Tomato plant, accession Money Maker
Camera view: tilt-top (135 deg); turntable rotation: 300 degrees
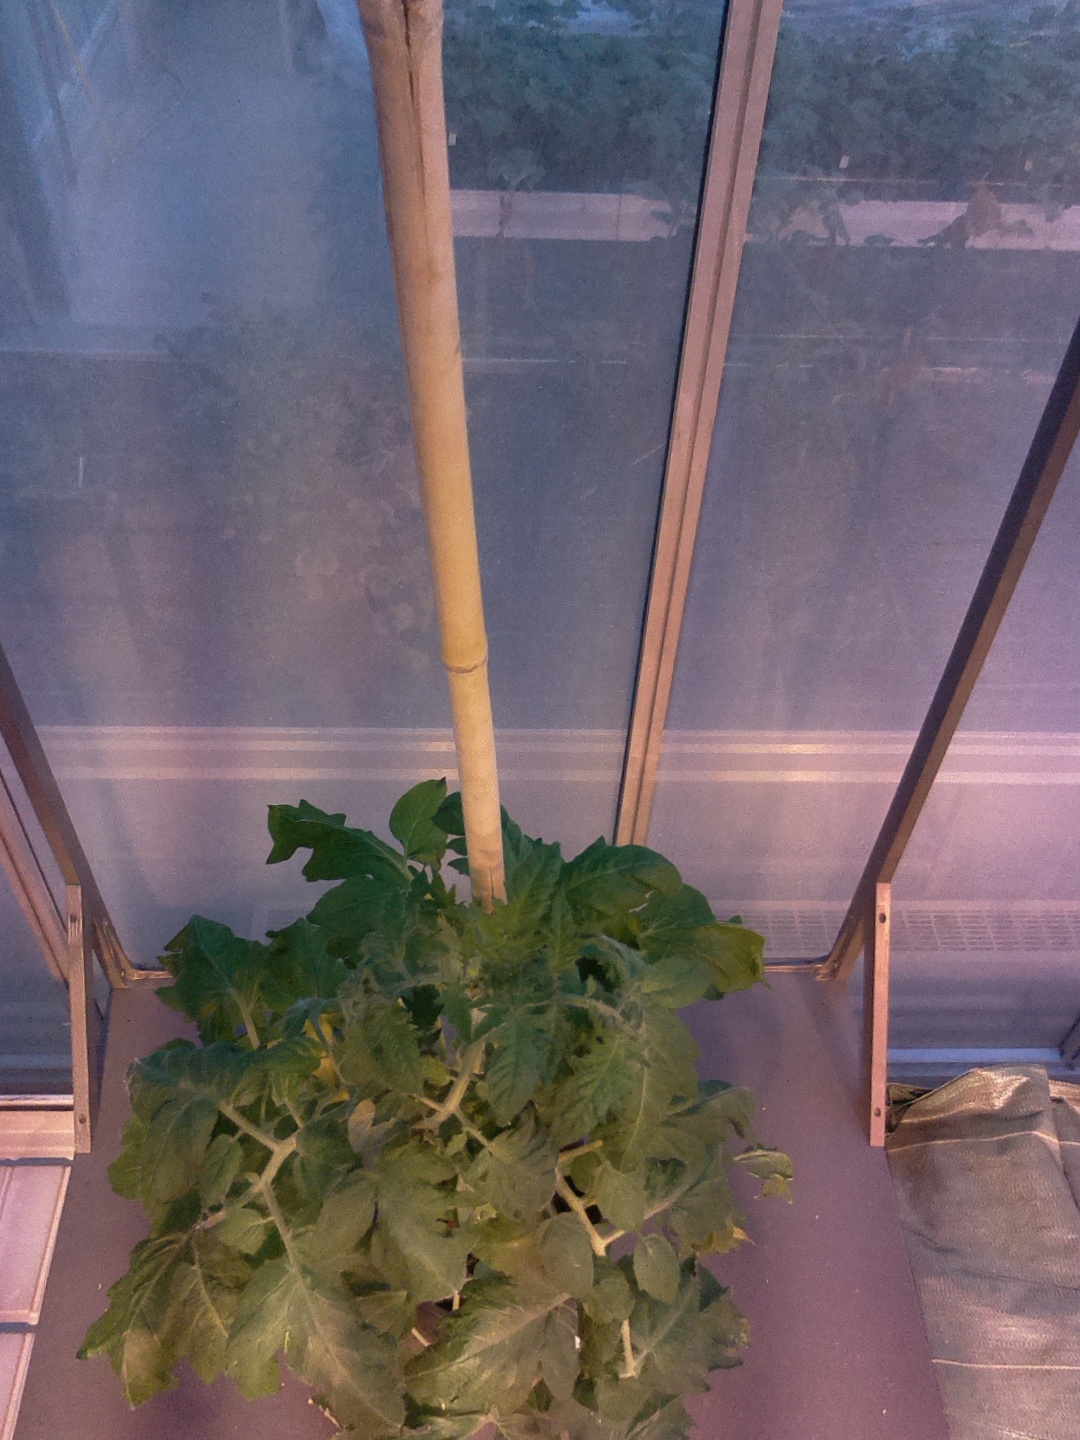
BBCH growth stage 61: 10%-20% of flowers open